Sason

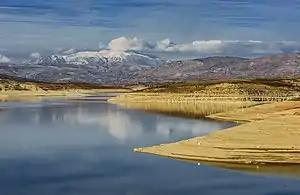
Sason region

Sason is a town in the Batman Province of Turkey. It is the seat of the Sason District. Its population is 12,696 (2021). It was formerly known as Kabilcevz.